Sarah Kate Ellis

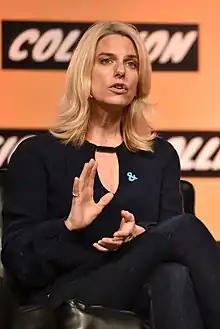
Ellis in 2017

After Ellis's graduation from Russell Sage College in 1993 with a degree in Sociology and minor in Women's Studies, she began her career in media through the re-launch of Condé Nast's House & Garden.